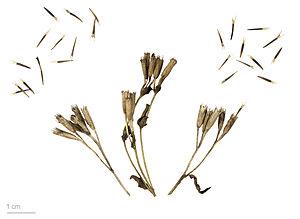
La Tagète Lucida ou Yauhtli des Aztèques ou encore Estragon mexicain est une plante herbacée odorante originaire du Mexique, pouvant atteindre une hauteur de 50 cm. Ses feuilles, opposées, ovales et dentelées, sont ponctuées de petites glandes renfermant une huile essentielle. Cette plante médicinale est aussi utilisée pour ses propriétés enthéogènes.